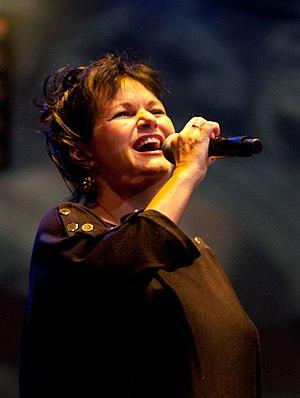
Maurane à la Fête de la Fédération Wallonie-Bruxelles le 24 septembre 2011
La 9ᵉ cérémonie des Victoires de la musique a lieu le 7 février 1994 au Palais des congrès de Paris. Elle est présentée par Christian Morin et Nagui.
Michel Fugain, né le 12 mai 1942 à Grenoble, est un chanteur et compositeur français.
Claudine Luypaerts, dite Maurane, née le 12 novembre 1960 à Ixelles et morte le 7 mai 2018 à Schaerbeek, est une chanteuse, auteure-compositrice-interprète et comédienne belge. Elle a d'abord pris comme noms de scène Claudie Claude puis Claude Maurane, avant d'opter pour Maurane.